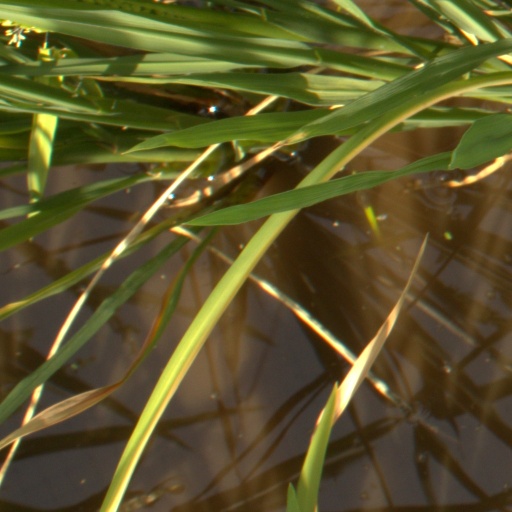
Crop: rice